Street Fighter IV

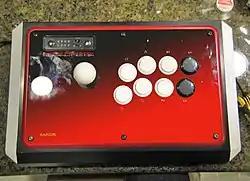
"Street Fighter IV" dedicated arcade stick with eight action buttons

Mad Catz produced six controllers for the game, two Arcade sticks and a game pad each for the PlayStation 3 and Xbox 360. These products include a basic model joystick, the ""Street Fighter IV" FightStick"; a heavier and sturdier stick, the ""Street Fighter IV" FightStick Tournament Edition'; and a six-button game pad, the ""Street Fighter IV" FightPad". Meanwhile, peripheral manufacturer Hori also produced two joysticks for the game for the Japanese/Asian markets based on previous joystick models produced by the company.